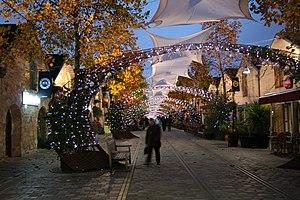
La cour Saint-Émilion à Bercy Village (Paris, France).
La cour Saint-Émilion est une voie privée du quartier de Bercy dans le 12ᵉ arrondissement de Paris. Artère du centre commercial Bercy Village, elle accueille principalement des commerces de bouche et de prêt-à-porter.
Altarea Cogedim est une société foncière française créée en 1994, spécialisée dans la construction, l’extension et le développement de centres commerciaux et la promotion immobilière. Elle est présidée par Alain Taravella qui en est également le fondateur. Elle est présente sur les principaux marchés de l’immobilier : commerces, logements, bureaux.
Bercy Village est un centre commercial et de loisirs basé dans le 12ᵉ arrondissement de Paris, inauguré en mai 2000 et ouvert au public en 2002. Il est géré par Altarea Cogedim.